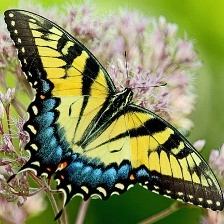
Species: YELLOW SWALLOW TAIL